Brainiac (story arc)

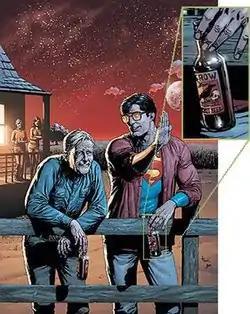
The recalled cover of "Action Comics" #869, showing Superman and Jonathan "Pa" Kent enjoying a bottled beverage. The bottom of the drink's label appears to say "root beer", though the word "root" is less clear. Art by Gary Frank.

The penultimate issue of the series, "Action Comics" #869, was recalled at the retailer level by DC Comics for cover content. The original cover depicted Clark and his adoptive father outside the Kent farmhouse apparently holding what may be beer.